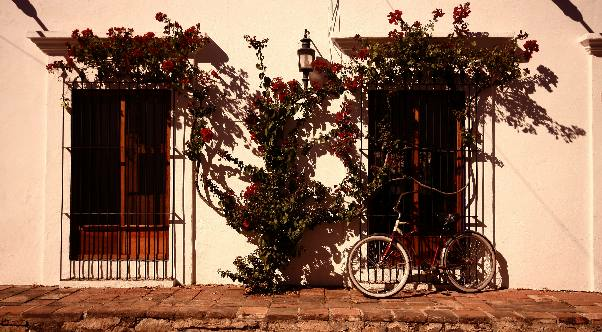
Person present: No